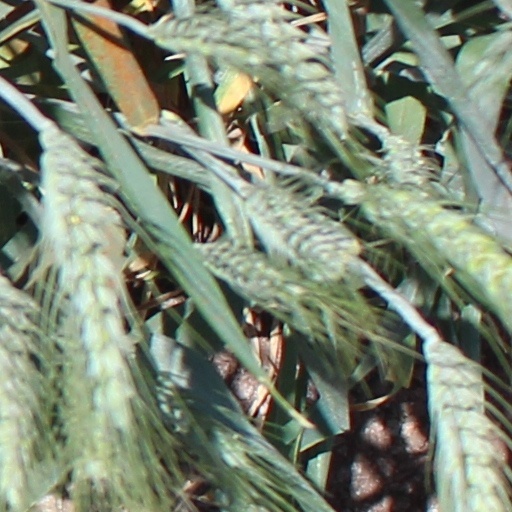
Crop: wheat